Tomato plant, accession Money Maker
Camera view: horizontal (90 deg, fisheye); turntable rotation: 210 degrees
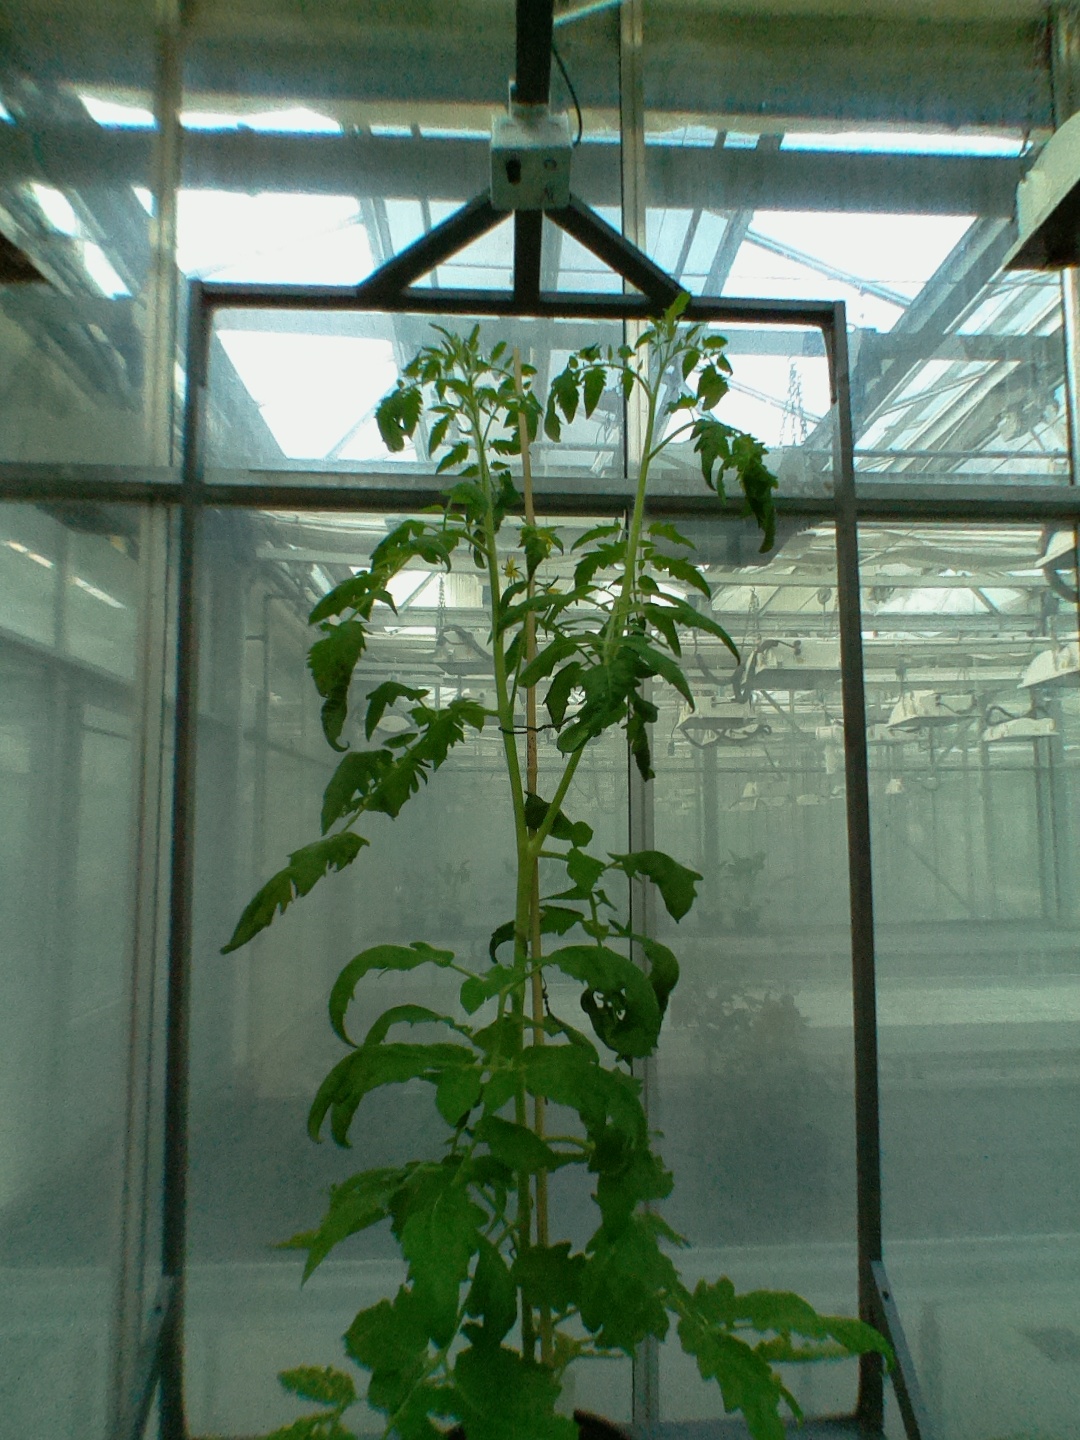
BBCH growth stage 61: 10%-20% of flowers open